Bronx Zoo

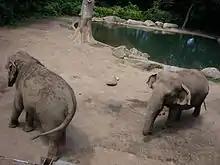
Elephants at the zoo

Planning for JungleWorld, in the southeastern Wild Asia portion of the zoo, was started in 1977 and completed at a cost of $9.5 million in June 1985. $4.1 million in funds were donated by Enid A. Haupt, a member of the New York Zoological Society's board of trustees. The building is the largest at the zoo with an area of and a height of . There is a wooden path that meanders for .